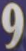
Number: 9